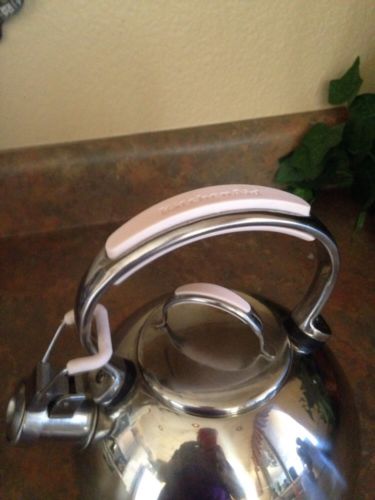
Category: kettle